Colegio de Santa Ana de Victorias

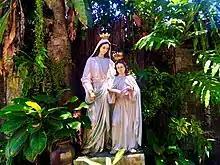
Statue of St. Anne and her daughter Mary.

The school's patron saints are St. Anne and St. Joachim, apocryphally known as the parents of Mary. After the school was established and named Colegio de Santa Ana de Victorias, the school decided to have an official patron saint whose name is the same as the founder's surname Filipino: “Santa Ana” or English: “St. Anne”.